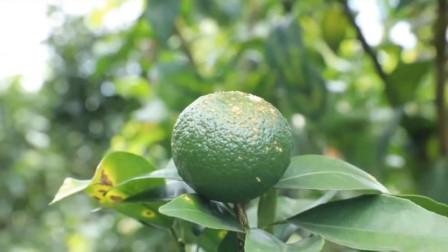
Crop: unknown
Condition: citrus_citrus_canker